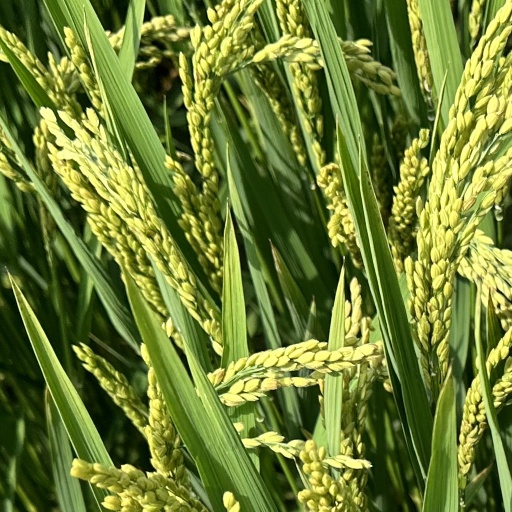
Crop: rice